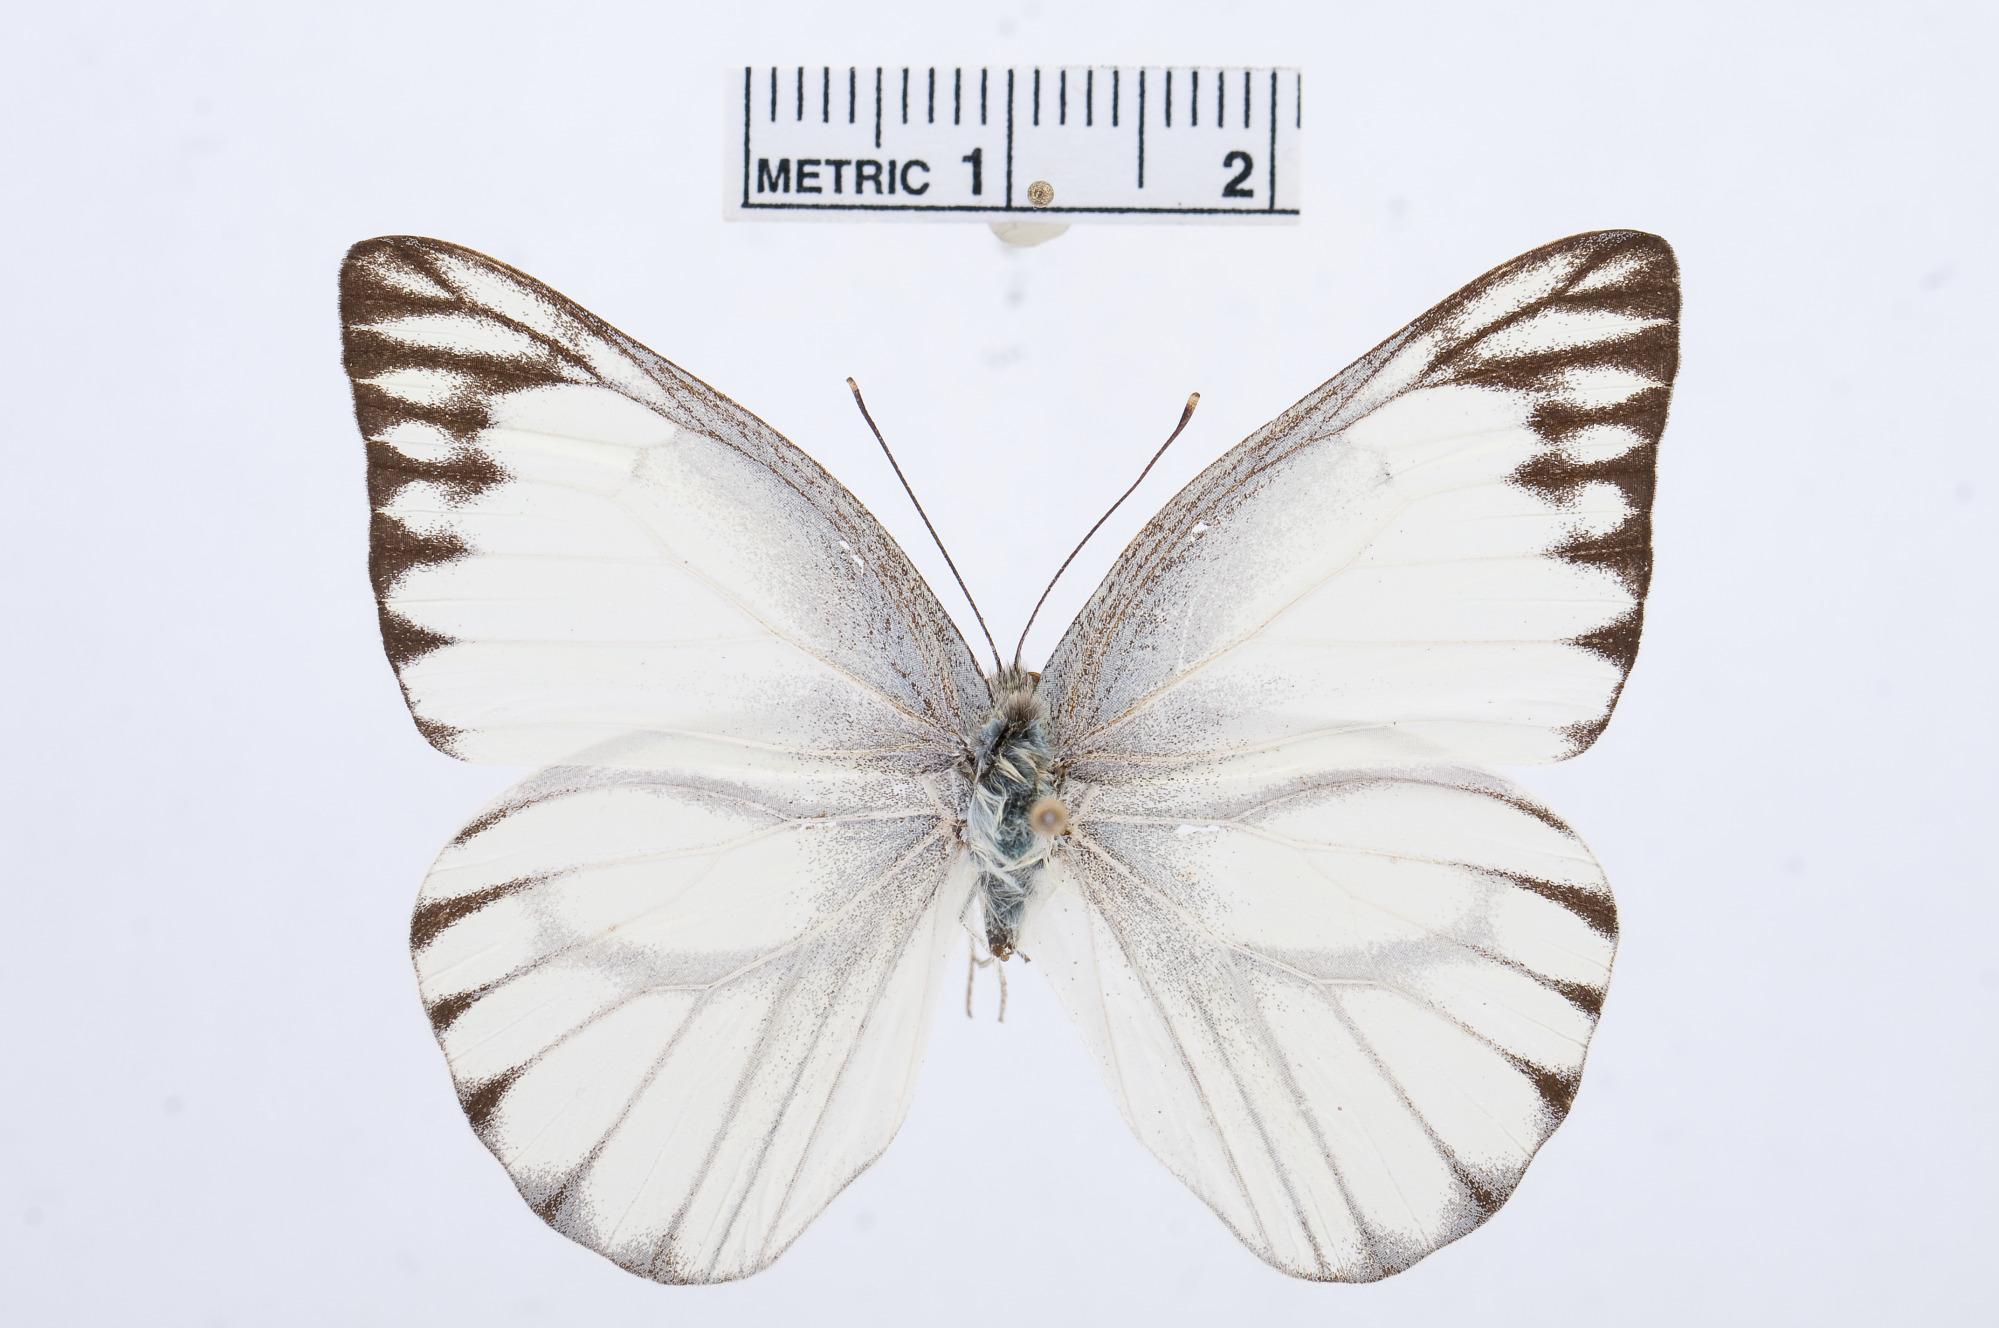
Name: Appias libythea
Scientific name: Appias libythea
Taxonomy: Animalia, Arthropoda, Hexapoda, Insecta, Lepidoptera, Pieridae, Pierinae